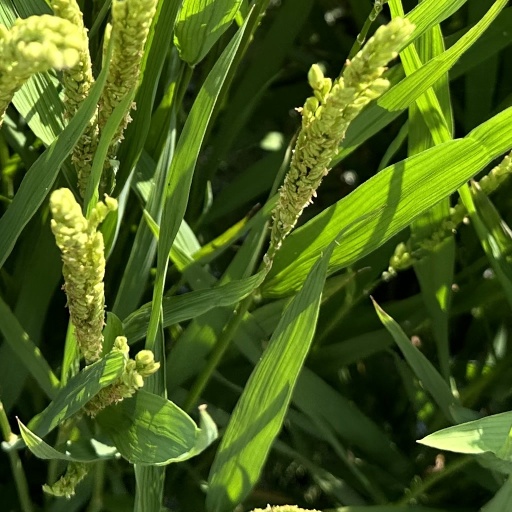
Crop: rice